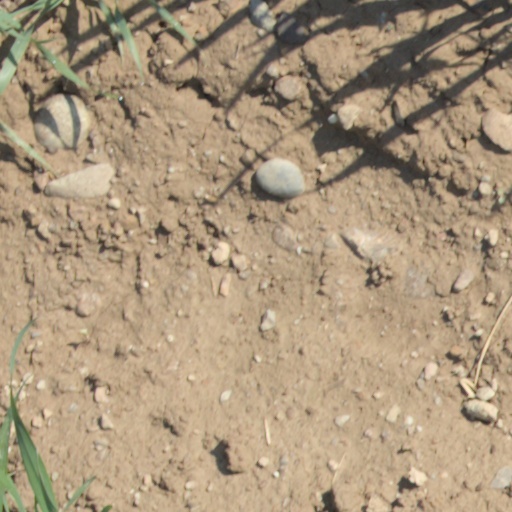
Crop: wheat